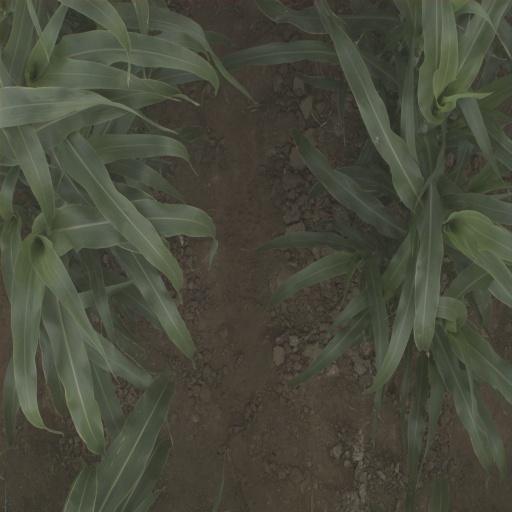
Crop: sorghum